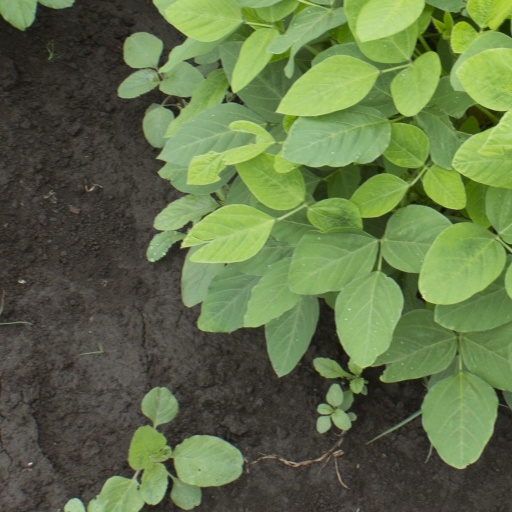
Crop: soybean